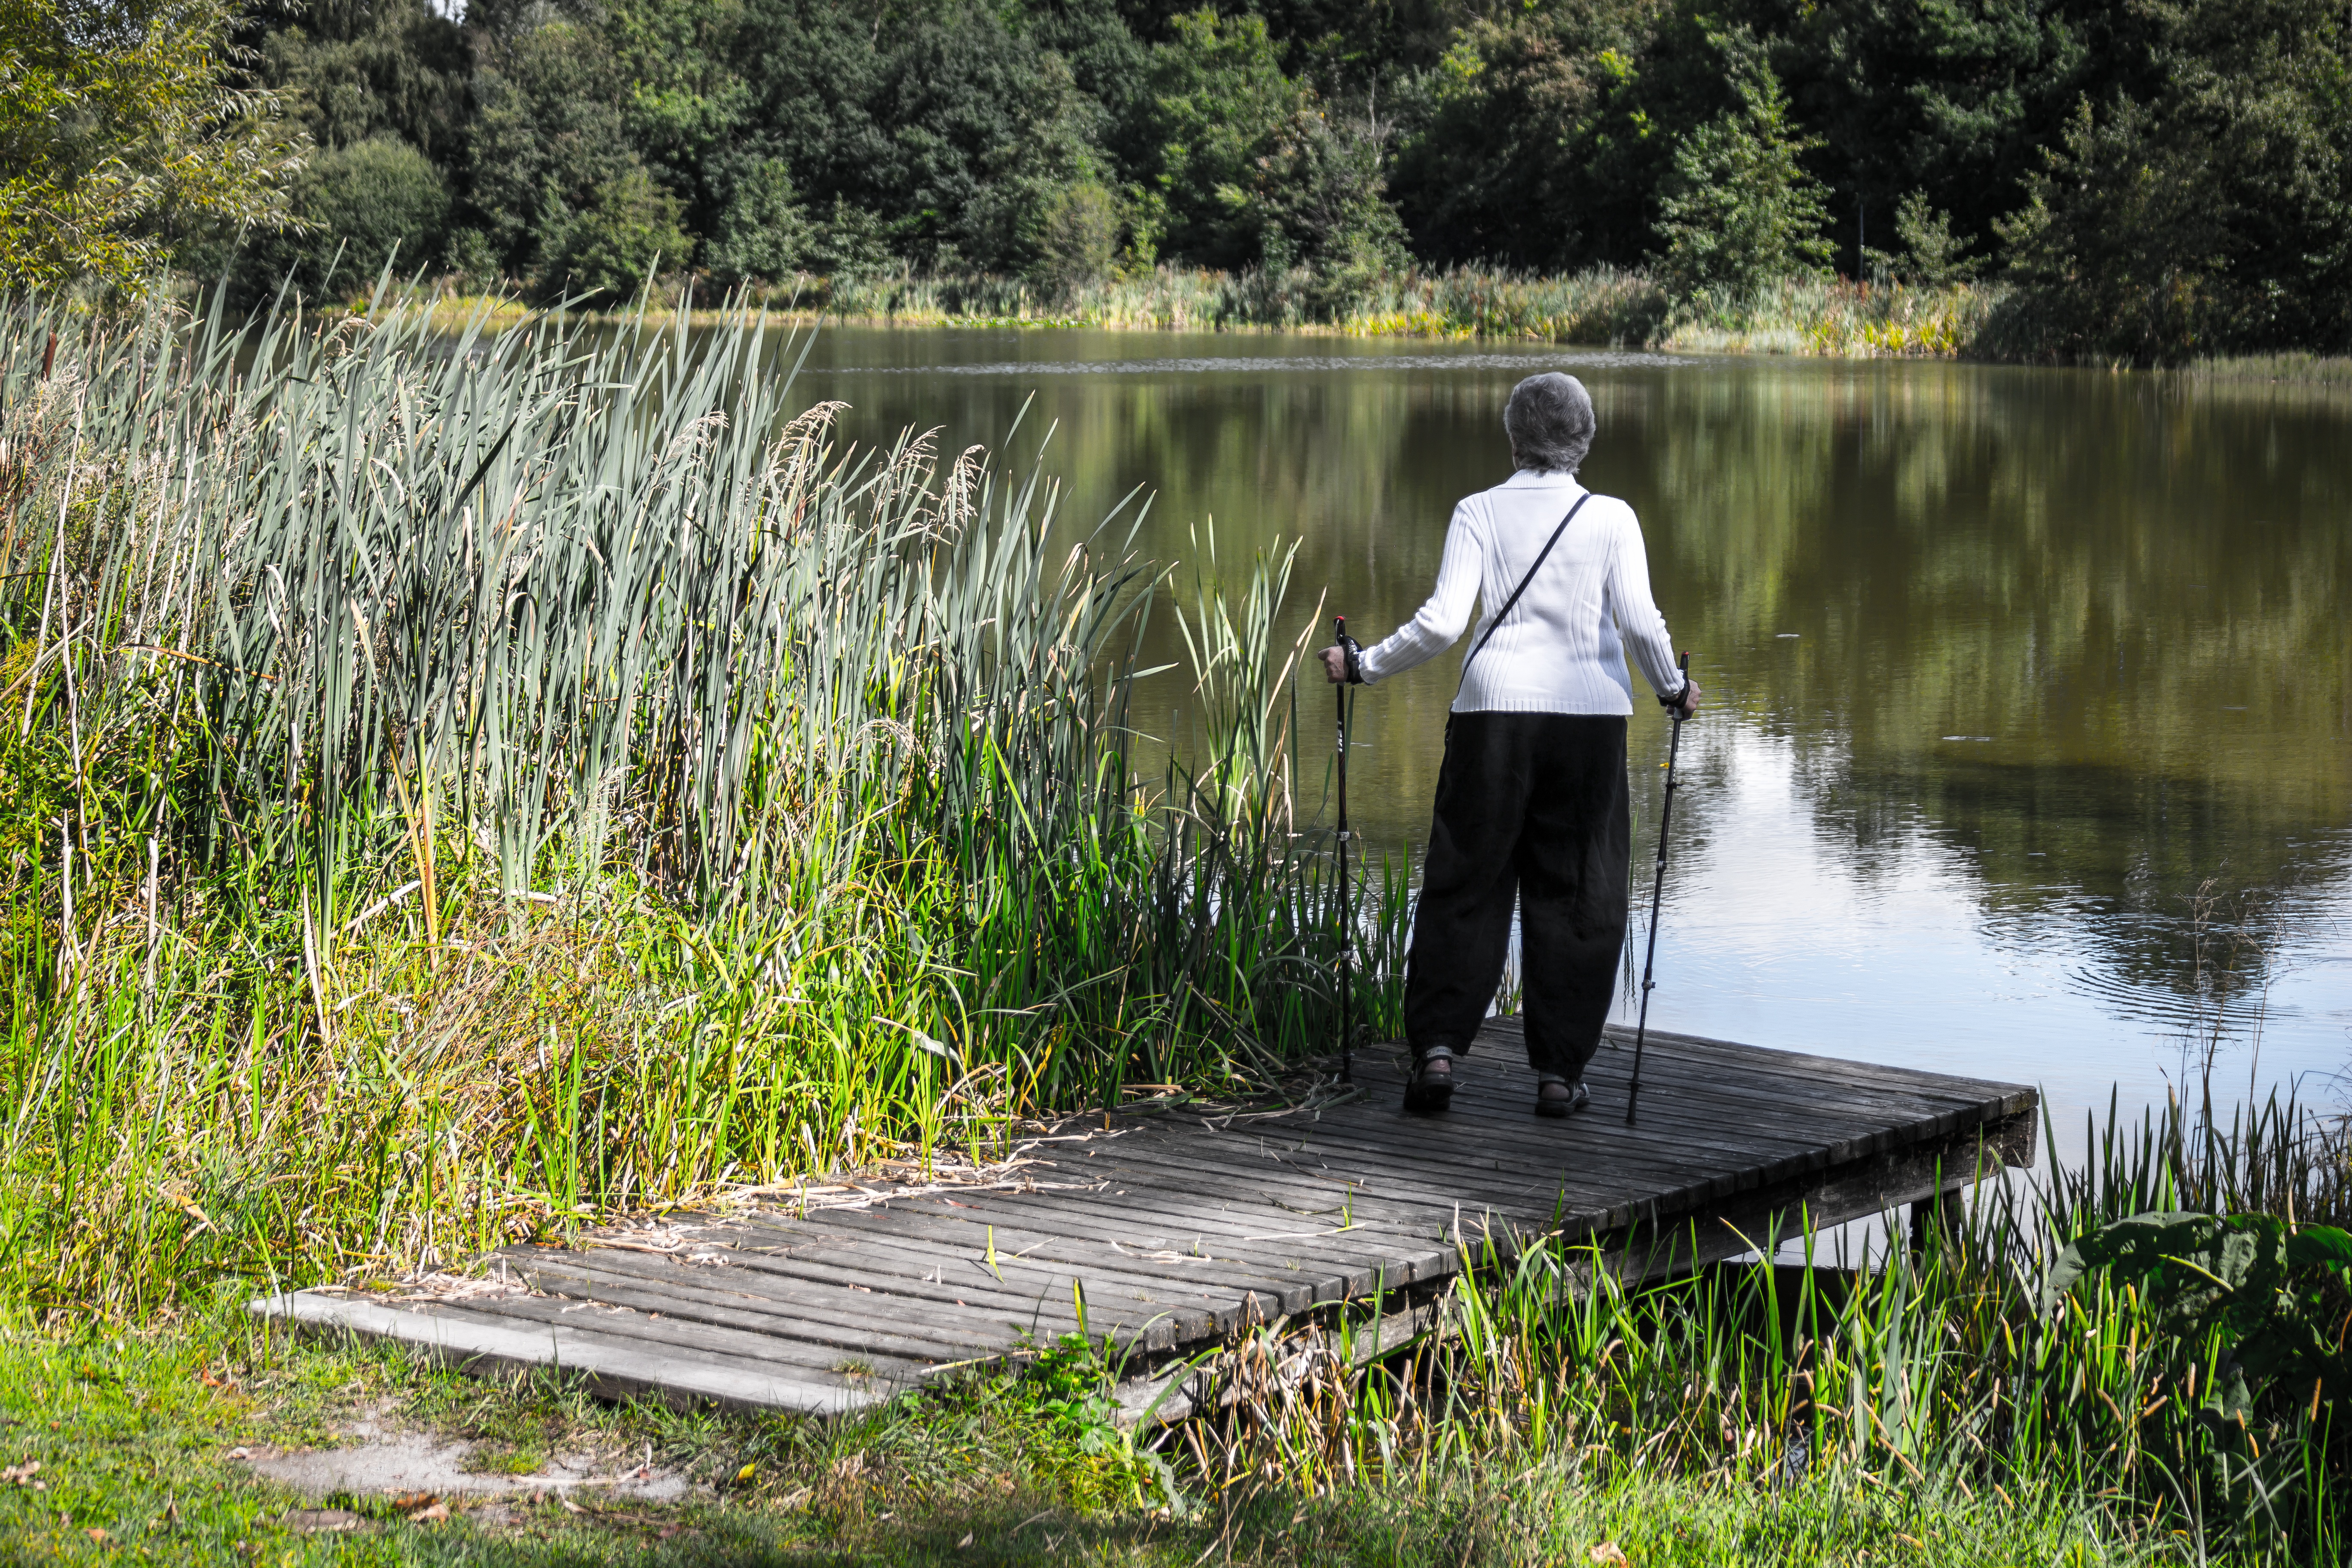
watch, water, walking, woman, hiking, lake, pond, web, fishing, reservoir, jetty, bank, stand, look, wetland, habitat, mirroring, nordic walking, fish pond, outdoor recreation, recreational fishing